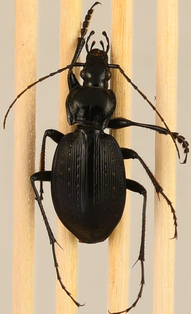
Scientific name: Carabus goryi
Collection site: Great Smoky Mountains National Park NEON (GRSM), plot GRSM_020